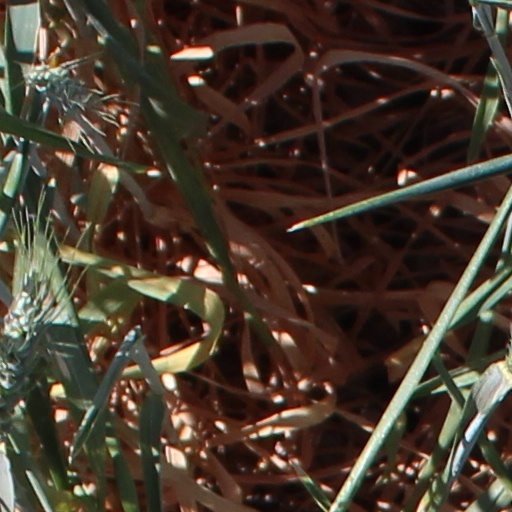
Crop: wheat